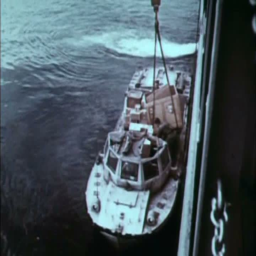
small boats and army helicopters are used to load cargo onto military ships at sea in the 1960s .